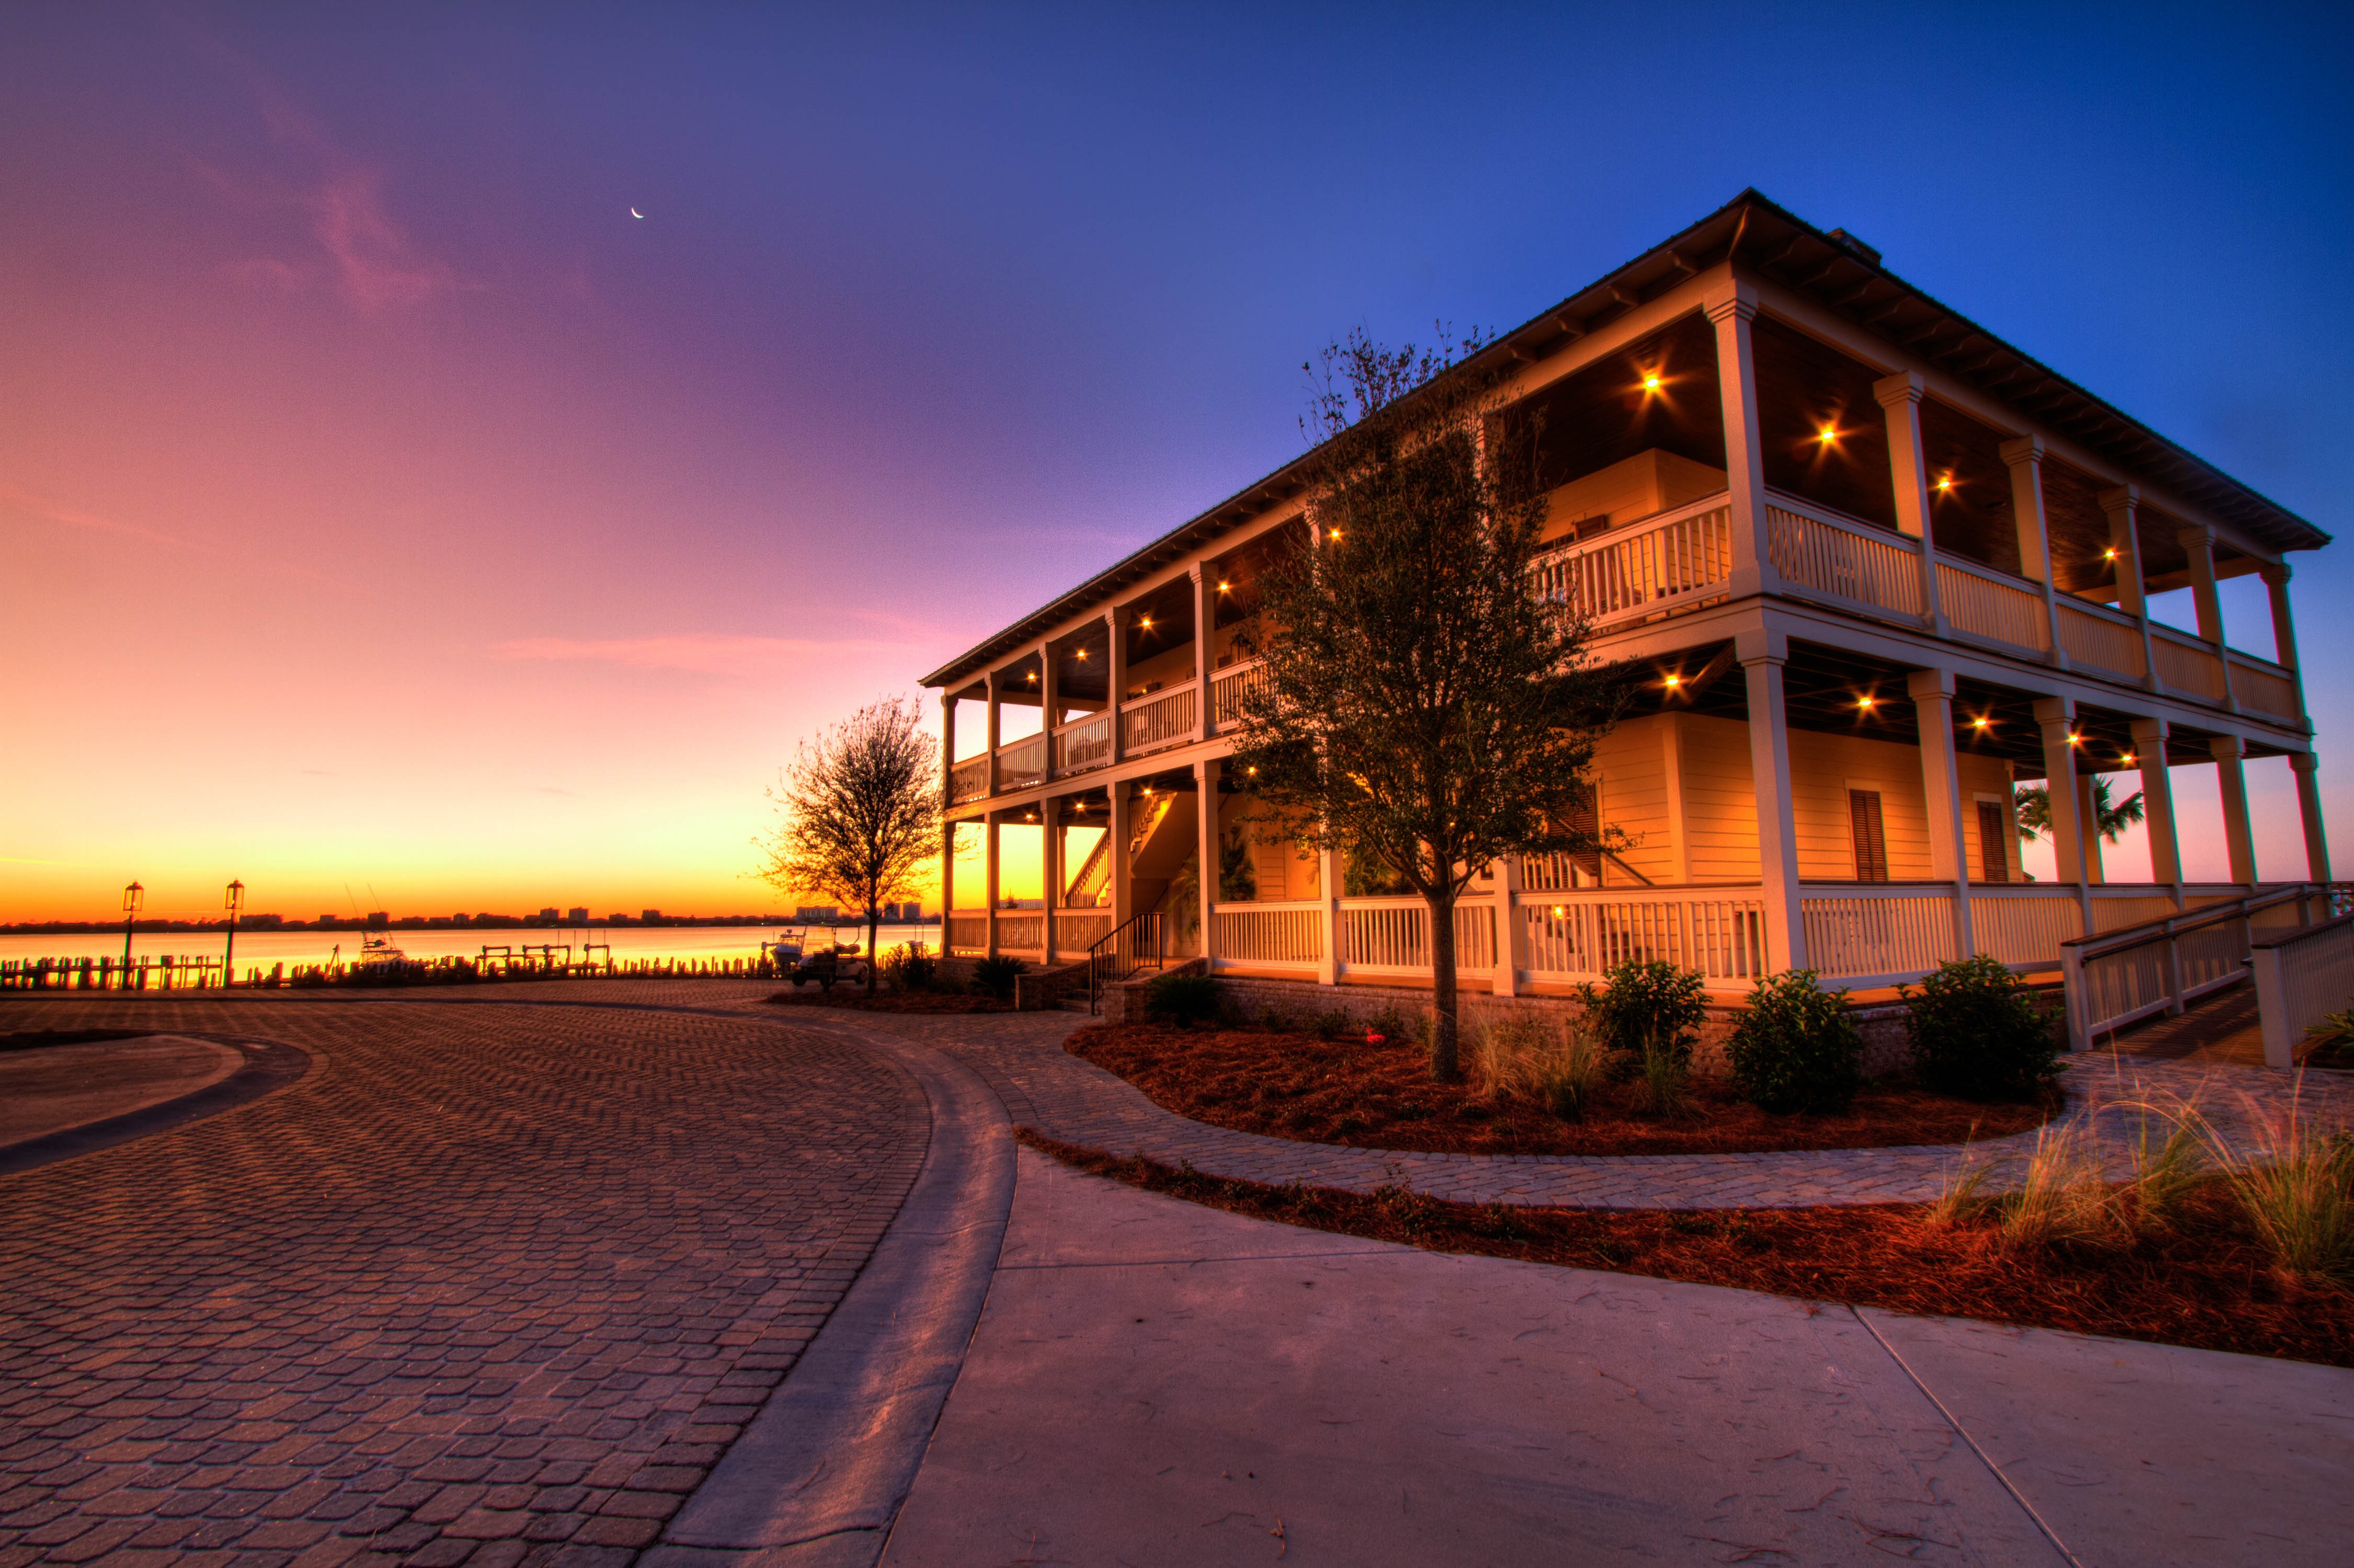
sunset, night, house, morning, dawn, seaside, dusk, evening, twilight, romantic, beach house, resort, holidays, wooden, holiday home, residential area